Environmental issues in Kuwait

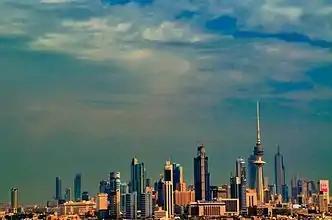

Located in the Middle East, Kuwait is a relatively small country that has been the center of many political and economic issues over the past few decades. Stemming from these tensions, Kuwait as well as other countries in the region, including Iran, Iraq, and Qatar face threats from environmental issues. A loss of agriculture due to climate change, pollution from the country's oil industry and Oil Fires of 1991 as well as damages to agriculture and biodiversity are just some of the common environmental issues. The Kuwaiti government has worked to mitigate and adapt to these issues through policy and the creation of agencies to research, educated and inform about environmental problems, their sources, and their effects.